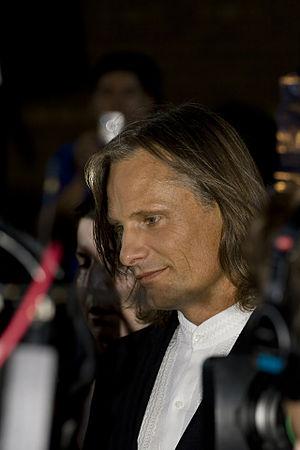
Viggo Mortensen est un acteur, réalisateur, scénariste, producteur, musicien, photographe et peintre américano-danois, né le 20 octobre 1958 à New York.